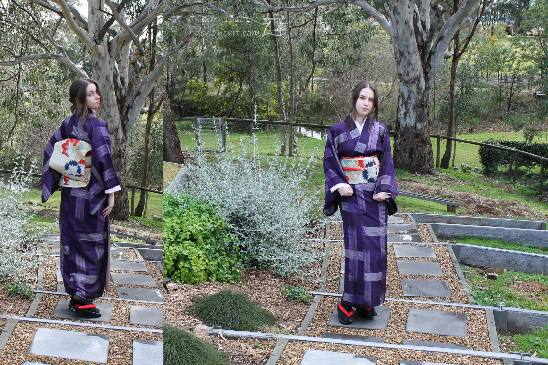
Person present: Yes